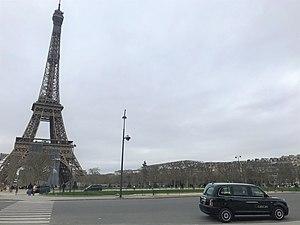
Véhicule VTC Caocao Mobility à Paris
Caocao Mobility Paris Mobility Paris est une plateforme de mobilité proposant à Paris et sa région des véhicules VTC.